Old Smokey

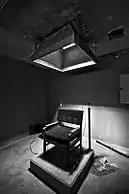
Electric chair chamber at Tennessee State Prison (2007), after the chair was removed

The electric chair at the Tennessee State Prison in Nashville also was nicknamed "Old Smokey", and was used to execute 125 people for capital punishment in Tennessee between July 13, 1916 (Julius Morgan) and November 7, 1960 (William Tines).